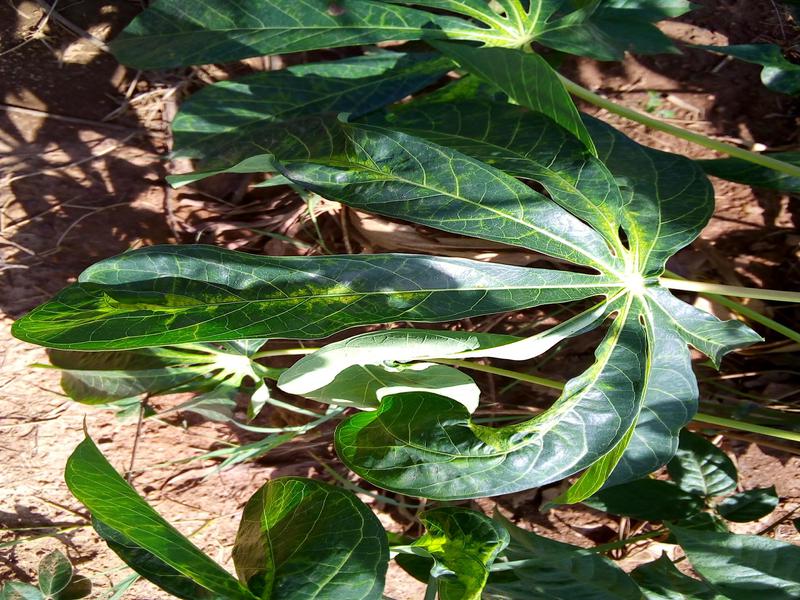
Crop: cassava
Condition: mosaic_disease